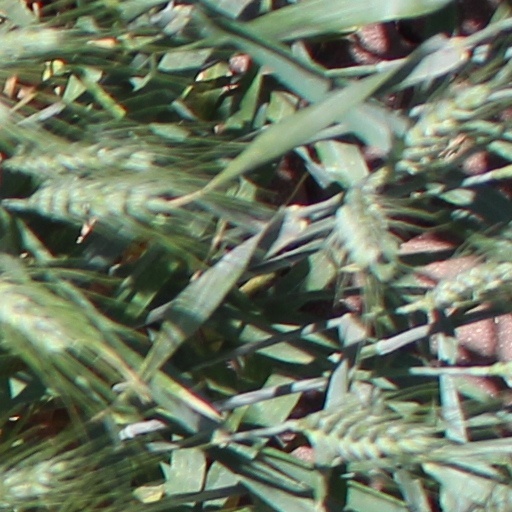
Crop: wheat